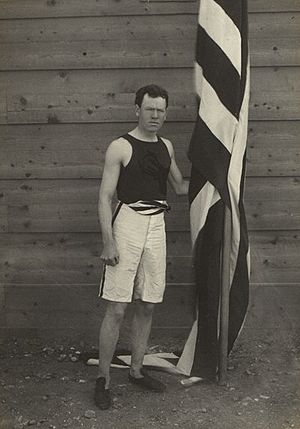
Medaljefordeling ved sommer-OL 1896
James Connolly fra USA vand Trespring under sommer-OL 1896.
Medaljefordeling ved sommer-OL 1896 er medaljefordeling under sommar-OL 1896. I alt 241 udøvere fra 14 nationer deltog i 43 øvelser i ni sportsgrene